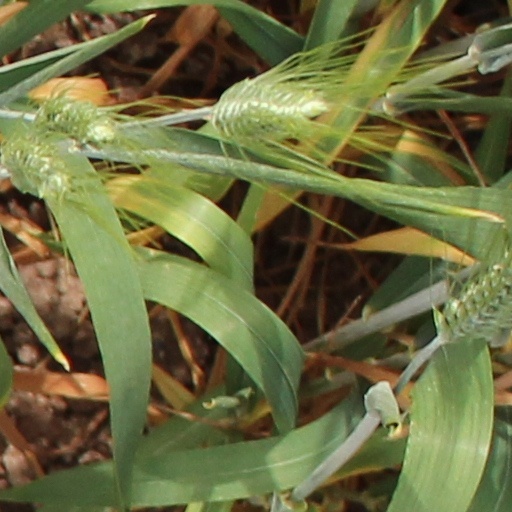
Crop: wheat